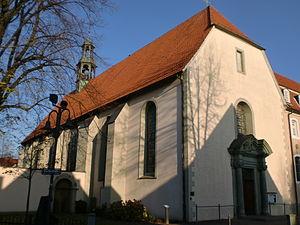
Le couvent de Rietberg est un ancien couvent franciscain situé à Rietberg en Rhénanie-du-Nord-Westphalie.